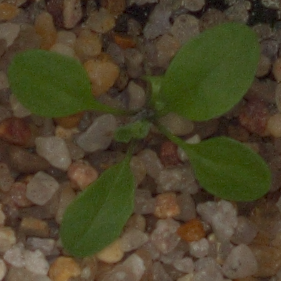
Label: shepherds_purse